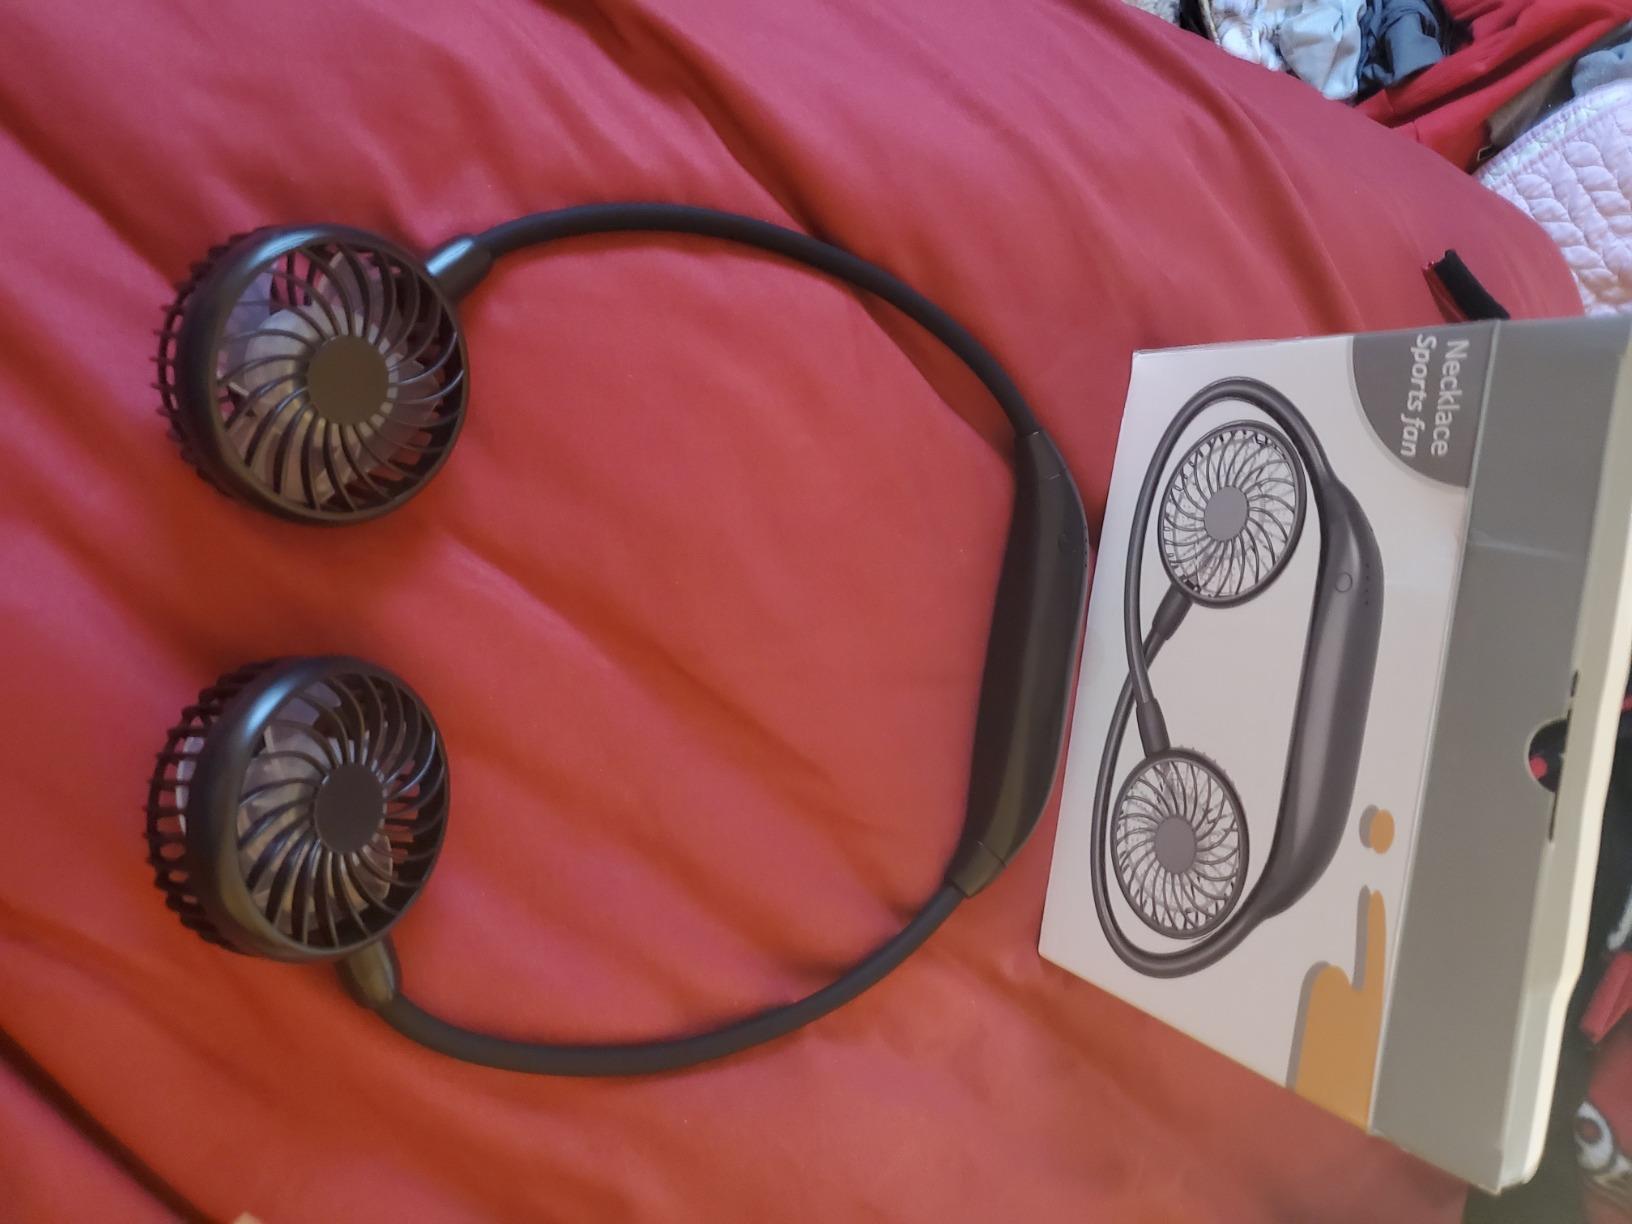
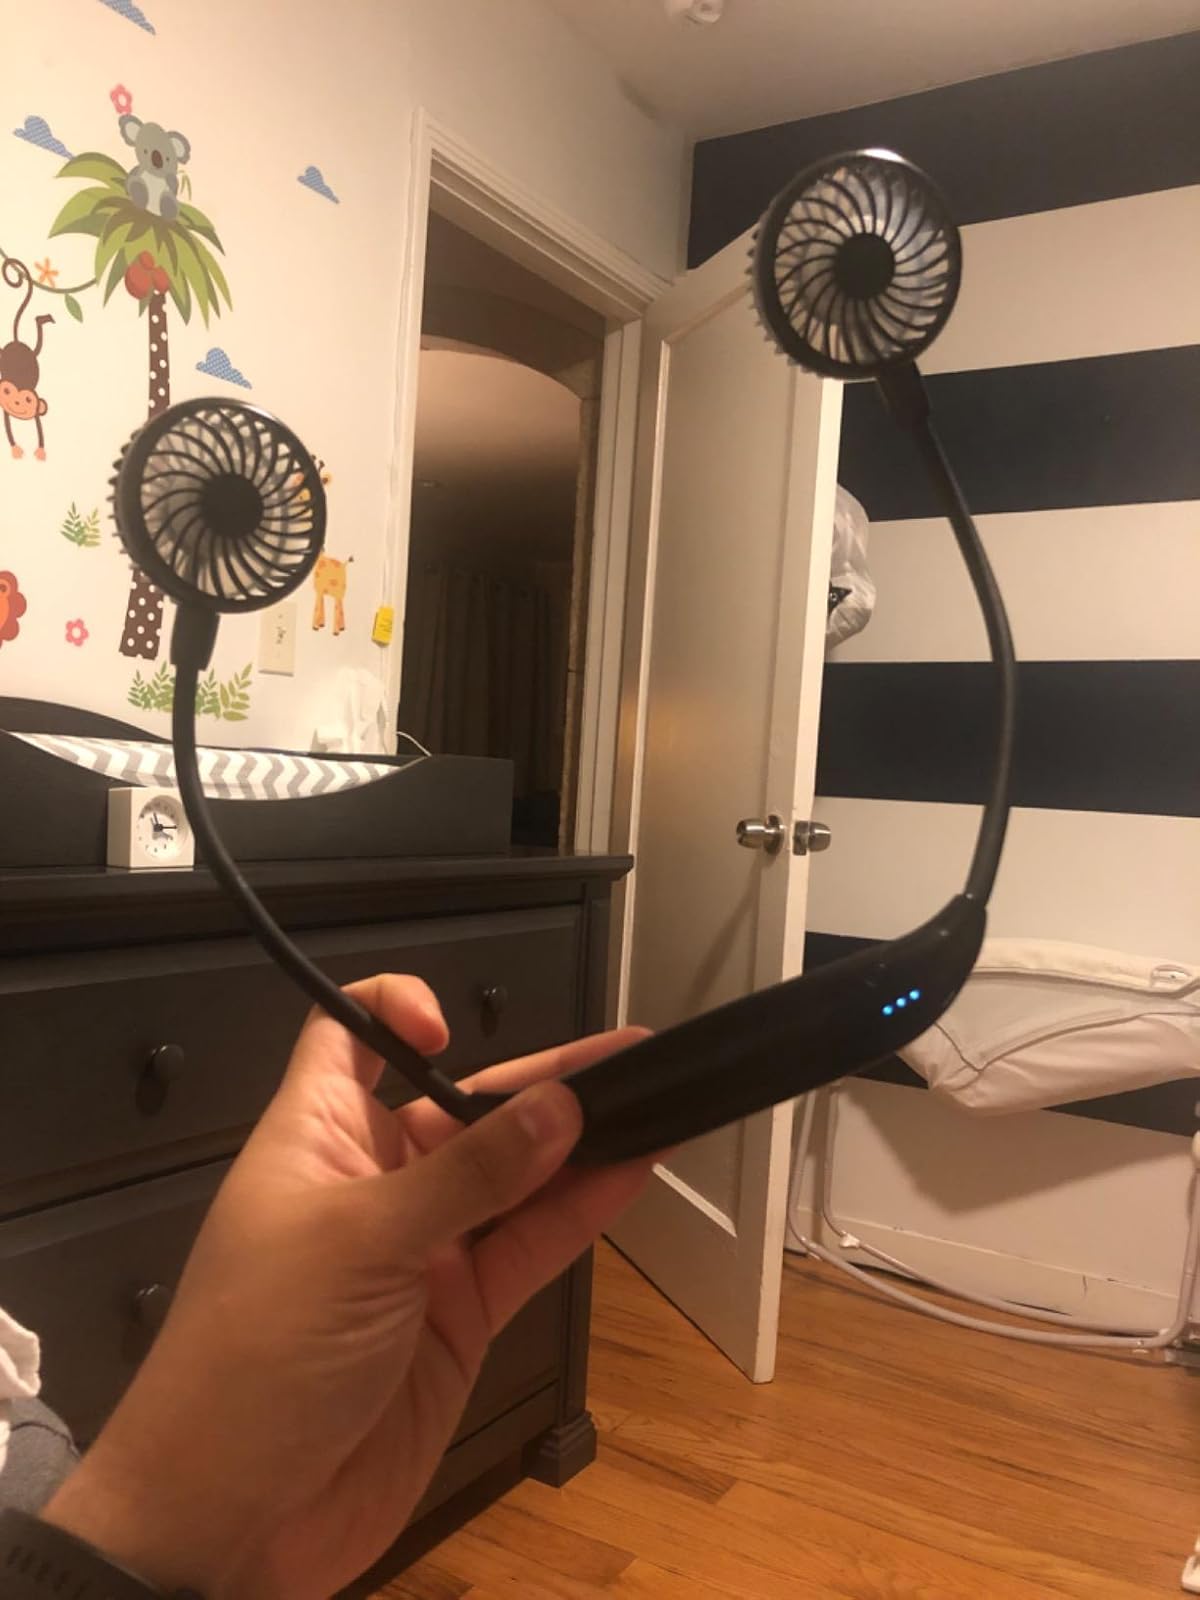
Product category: fan
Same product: yes